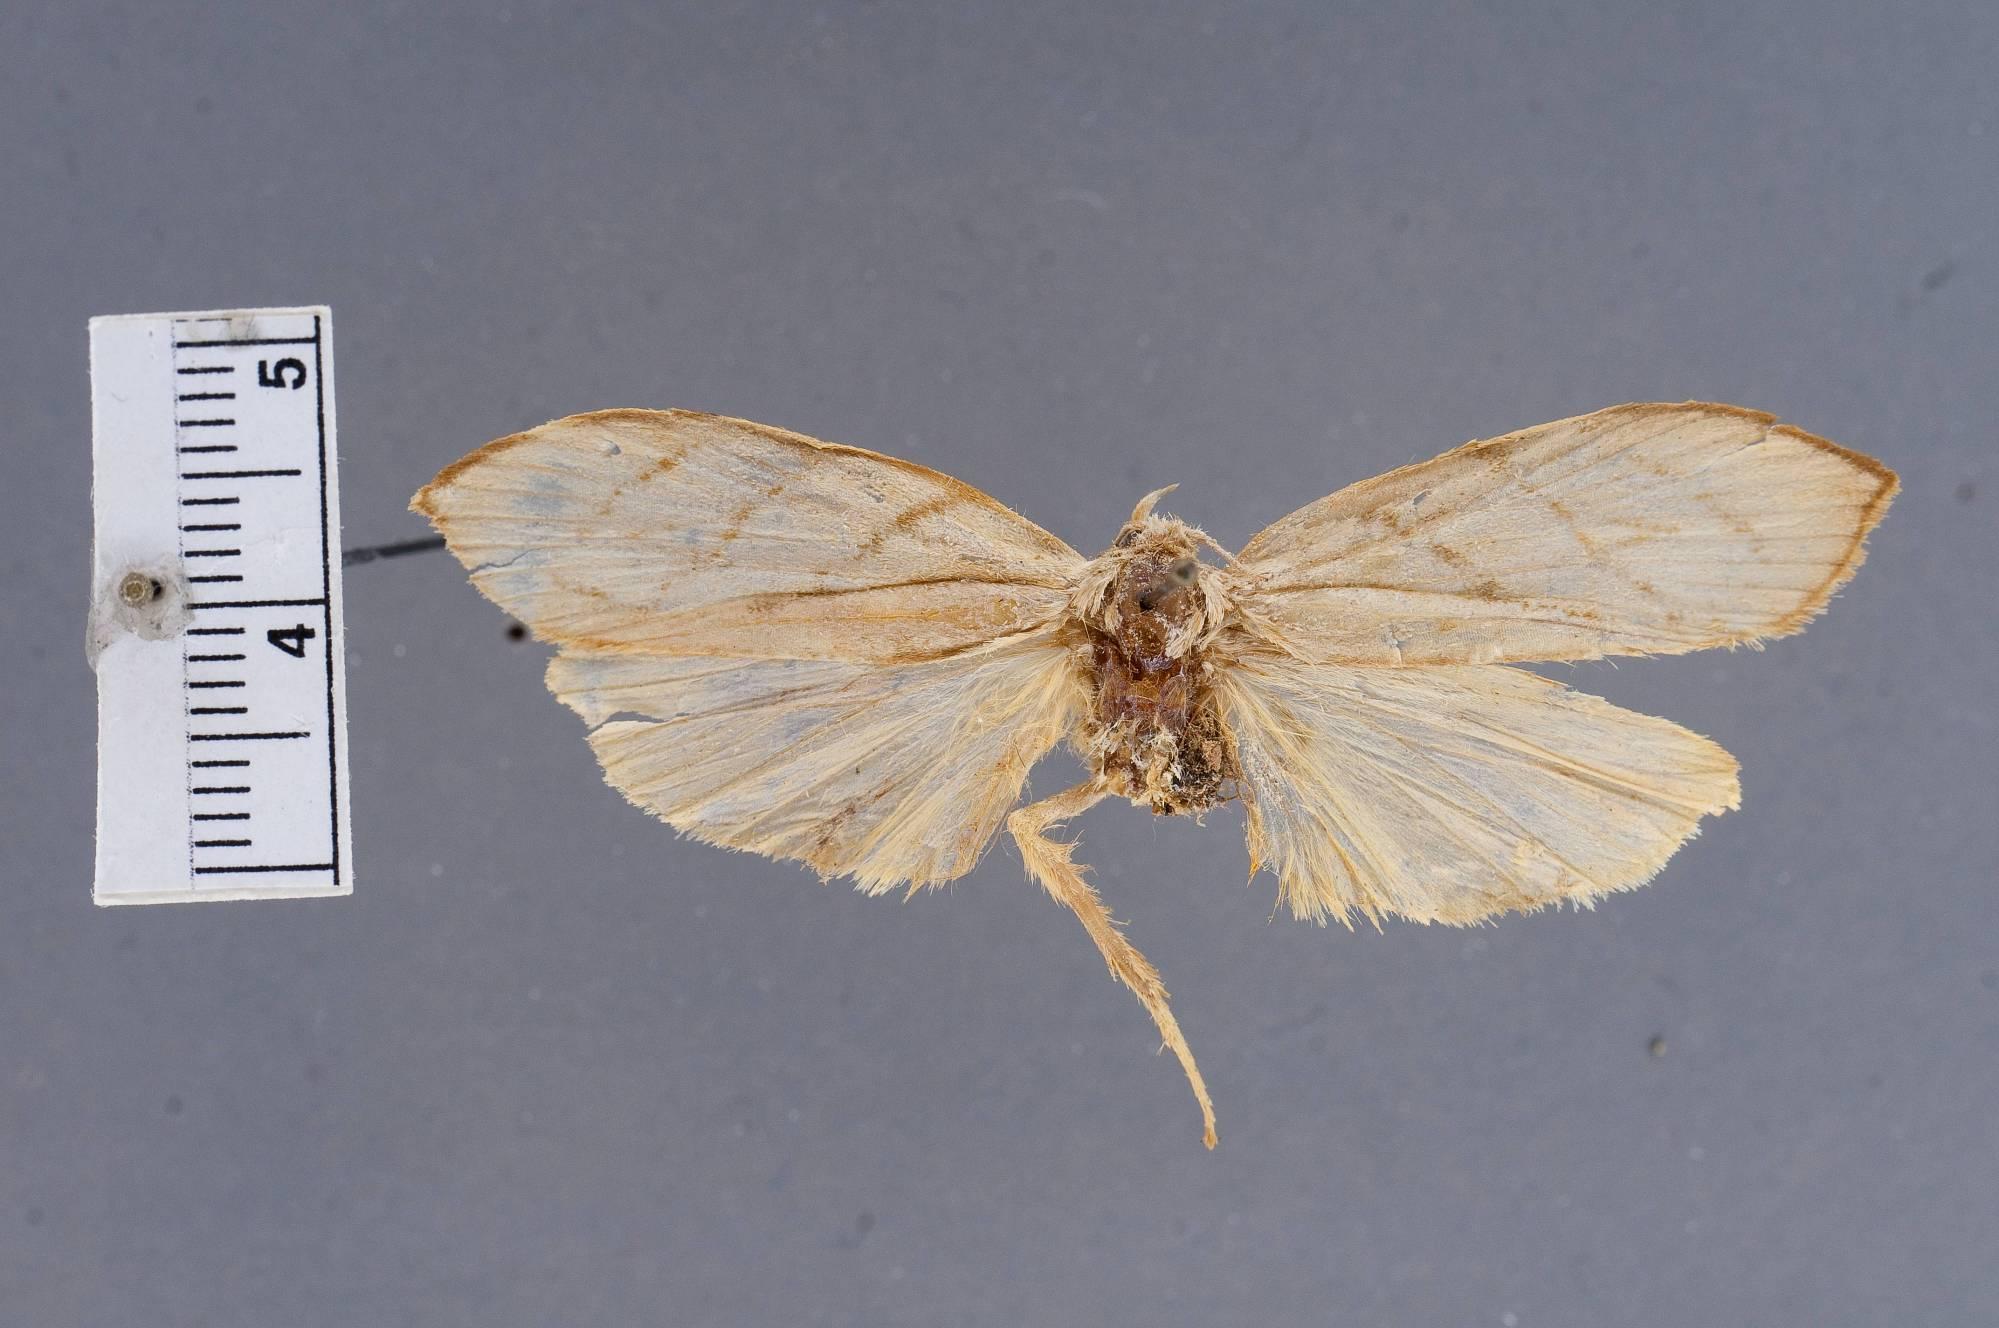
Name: Stenoma major
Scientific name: Stenoma major Busck, 1911
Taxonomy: Animalia, Arthropoda, Insecta, Lepidoptera, Glossata, Depressariidae, Stenomatinae
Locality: Callao, Peru
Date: [Not Stated]